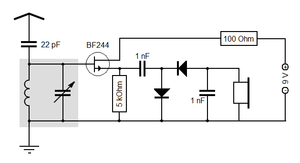
Le récepteur à cristal connu sous les noms de poste à galène, de poste à diode ainsi que de poste à pyrite est un récepteur radio à modulation d'amplitude extrêmement simple qui historiquement dès le début du XXᵉ siècle permit la réception des ondes radioélectriques des premières bandes radios, des signaux de la tour Eiffel et des premiers postes de radiodiffusion. Le récepteur à cristal équipait les stations de T.S.F. des navires, les stations de T.S.F. des ballons dirigeables, les stations de T.S.F. des avions, les stations portables. Il a aussi permis à des milliers d'amateurs de s'initier à l'électronique et joua un rôle important pour la diffusion de messages pendant la Première Guerre mondiale et pendant la Seconde Guerre mondiale.